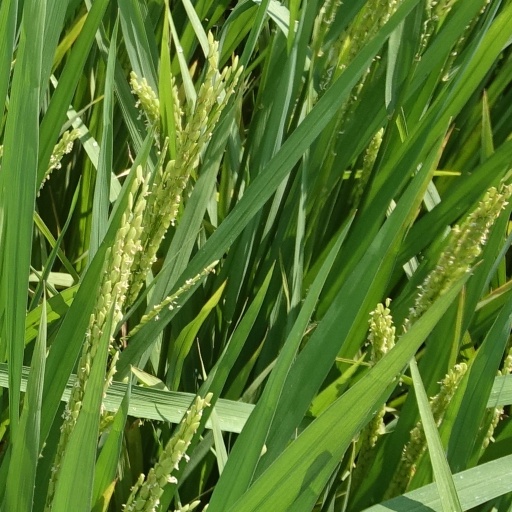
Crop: rice